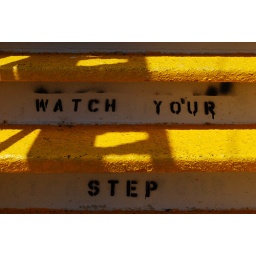
Taken on a boat in Galveston. I suppose the somewhat hidden wording is in case you missed the bright yellow stairs.